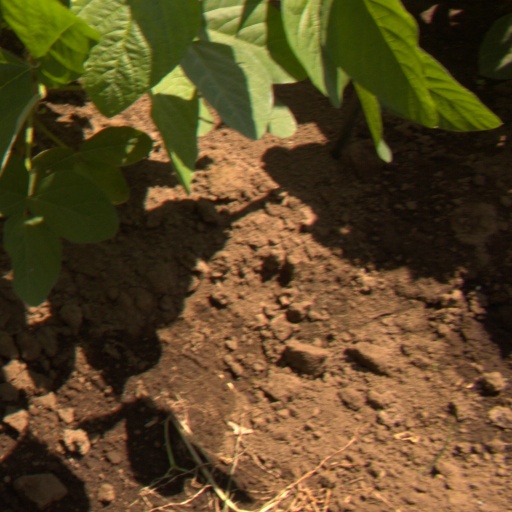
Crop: soybean